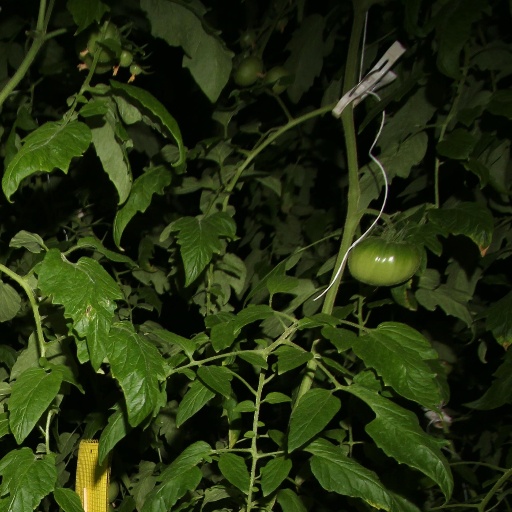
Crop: tomato